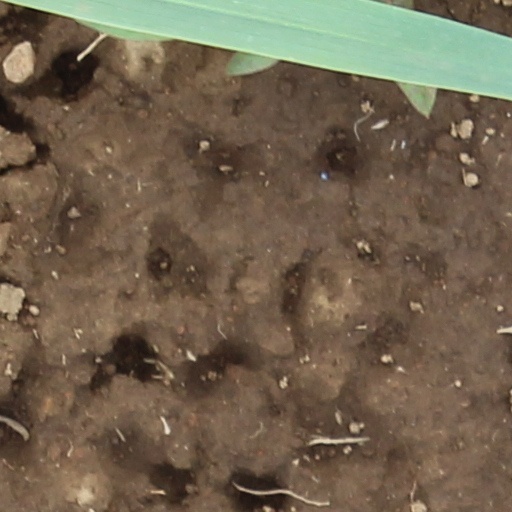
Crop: wheat